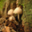
Label: forest